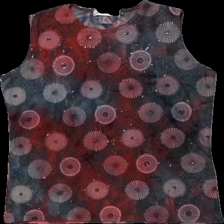
View: front
Type: Tank top
Category: Ladies
Brand: Not in the list
Brand text on label: melissa
Colors: Red, Grey
Material: 100% polyester
Pattern: Dots
Cut: Regular
Size: XL
Season: All
Damage location: top center
Price range: <50
Recommended usage: Export
Description: prickigt linne med glitter på, nopprig